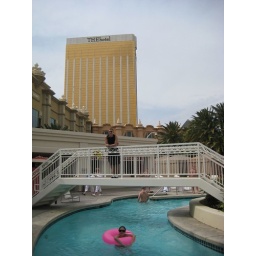
Jeff on bridge over lazy river rideMandalay Bay poolLas Vegas, Nevada